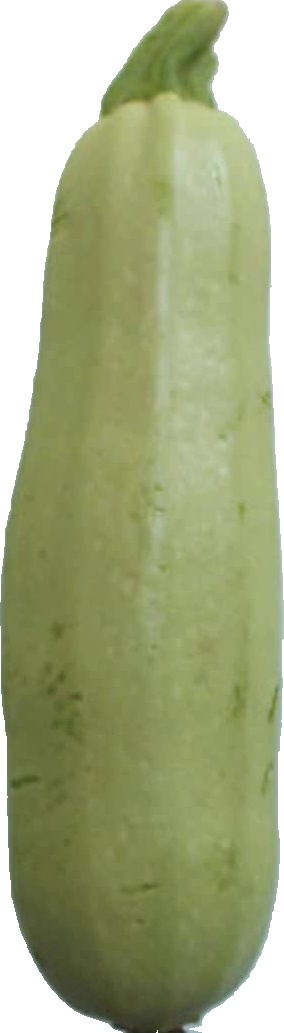
Label: zucchini_1